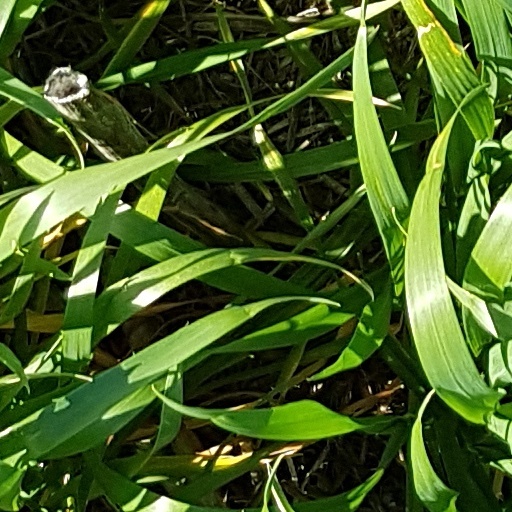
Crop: wheat